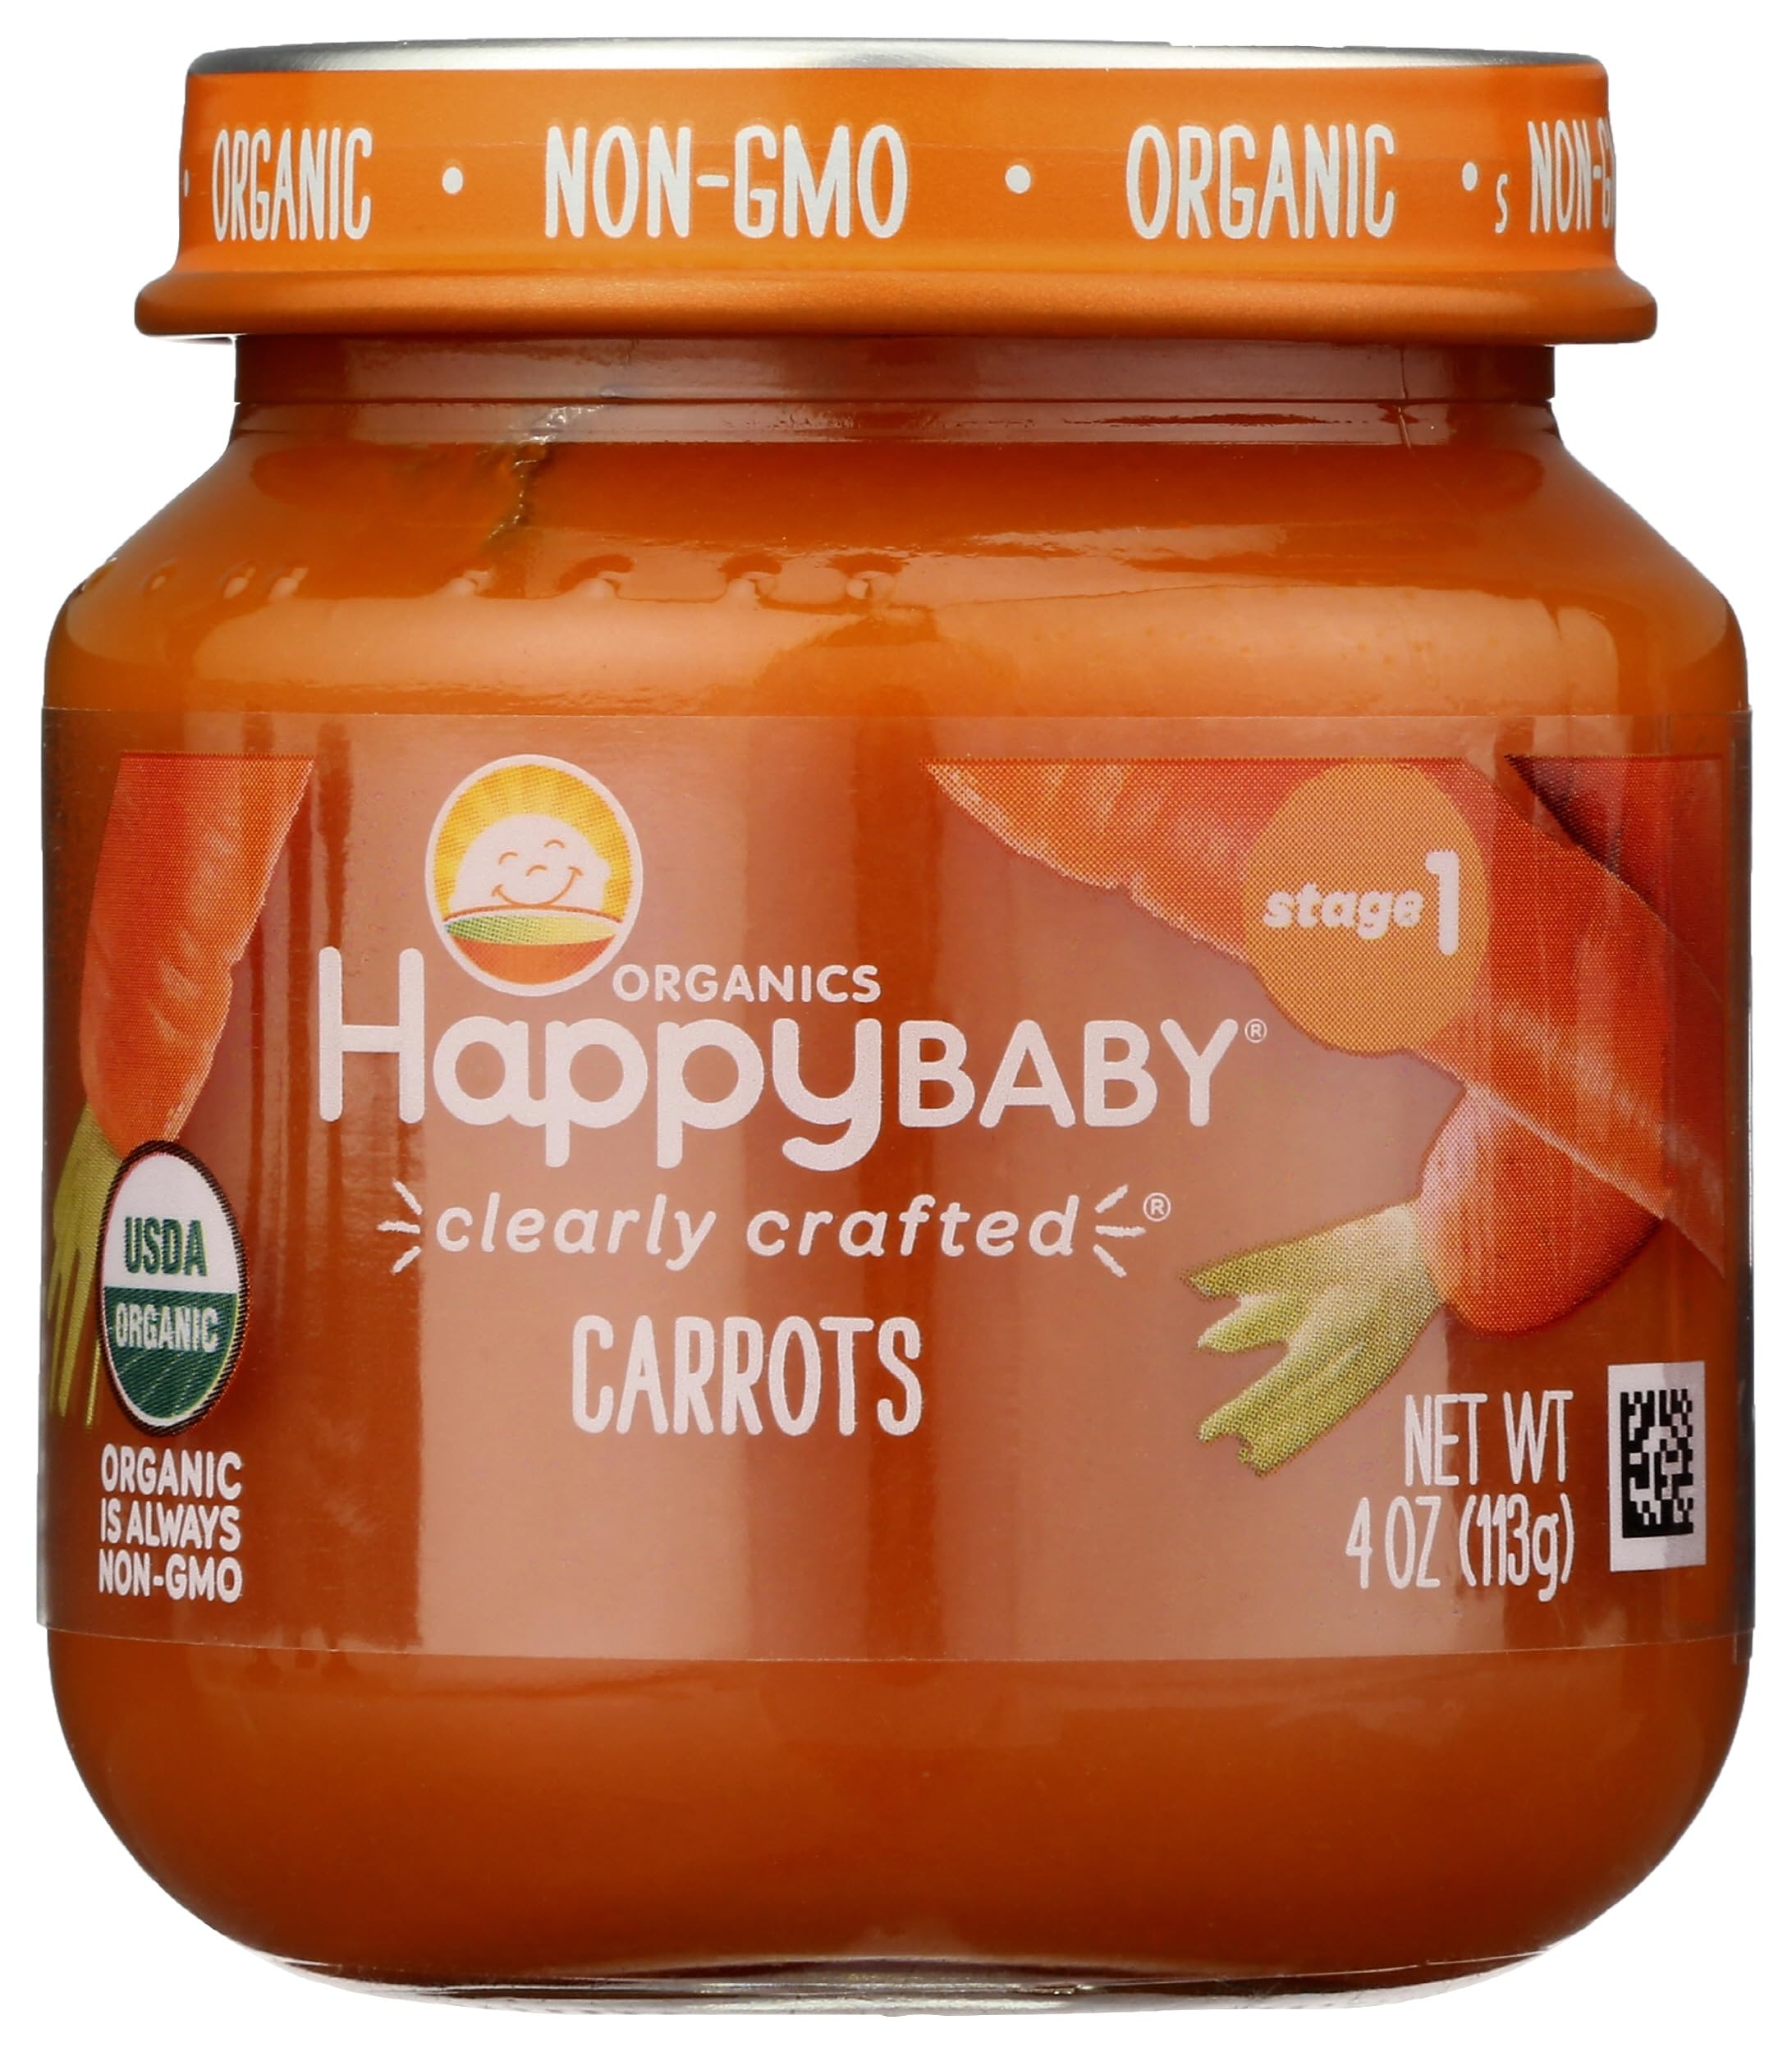
Item Name: Happy Baby Organic Stage 1 Carrots Baby Food, 4 OZ
Bullet Point 1: Each jar contains 1 ½ organic carrots
Bullet Point 2: 100% DV Vitamin A; 2g Fiber; Potassium
Bullet Point 3: Organic ingredients from trusted farms
Bullet Point 4: Stage 1 jar, 6+ months
Bullet Point 5: Certified USDA Organic; Non-GMO Project Verified; No artificial flavors
Product Description: Essentials
Value: 4.0
Unit: Ounce

Price: 1.49